Bowhead whale

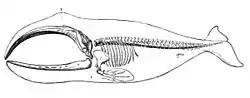
Skeleton of a bowhead whale

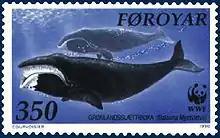
1990 stamp of the Faroe Islands with a drawing depicting a mother and a calf

The bowhead whale is among the largest baleen whale species and is distinguished by its round body with an exceptionally curved rostrum, a large head, and long, dark baleen plates. Relative to its size, the bowhead whale has the largest head of any cetacean, measuring nearly 40% of the total body length. Two blowholes are situated atop its head, and help propel a stream of water up to in the air. The lower lips encompasses the baleen racks and resembles a curved circular shape when viewed from the side. It also has wide, trigonal flukes and fairly large, oar-shaped flippers. The skin is mostly black with white patches around the flukes, tail, eyes, and chin. These patches develop throughout life, with the exception of the patch surrounding the chin, which is usually visible in newborn calves, and increases in size at the same rate with the whale's overall growth.